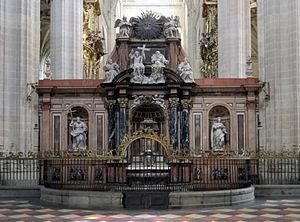
Monument à l'intérieur de la cathédrale de Ségovie, Espagne Español: Monumento que custodia las reliquias de San Frutos, San Valentín y Santa Engracia en el trascoro de la catedral de Segovia, España